Prince Bernhard of Lippe-Biesterfeld

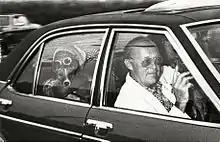
Queen Juliana and Prince Bernhard returning from Porto Ercole, Italy due to developments in the Lockheed scandal on 26 August 1976.

He had two "natural", or illegitimate, daughters. The first is Alicia von Bielefeld (born in San Francisco on 21 June 1952). Von Bielefeld has become a landscape architect and lives in the United States. His sixth daughter, Alexia Grinda (a.k.a. Alexia Lejeune or Alexia Grinda-Lejeune, born in Paris on 10 July 1967), is his child by Hélène Grinda, a French socialite and fashion model. Although rumours about these two children were already widespread, their status as his daughters was made official after his death. In December 2004, Dutch historian Cees Fasseur claimed that Jonathan Aitken, former British Conservative Cabinet Minister, is also a child of Prince Bernhard, the result of his wartime affair with Penelope Maffey.